Describe the emotion expressed in this image:  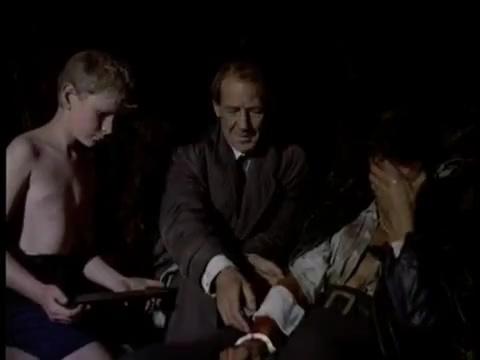
This person displays Suffering, valence and arousal with high intensity.